USCGC Crawford

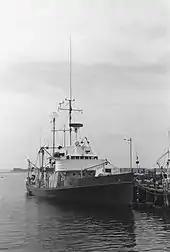
R/V "Crawford" at Woods Hole Oceanographic Institution

After "Crawford" was transferred to Woods Hole Oceanographic Institution she underwent a renovation at Munro Shipyard at Boston, Massachusetts to increase her fuel capacity. She worked in both North and South Atlantic Ocean waters and was mainly used for working on hydrographic stations, long line fishing studies and in surveying sites for Texas towers. R/V "Crawford" made a total of 175 cruises for Woods Hole. Her capacity was 17 crew and 9 scientists. In 1970 she was sold to the University of Puerto Rico.